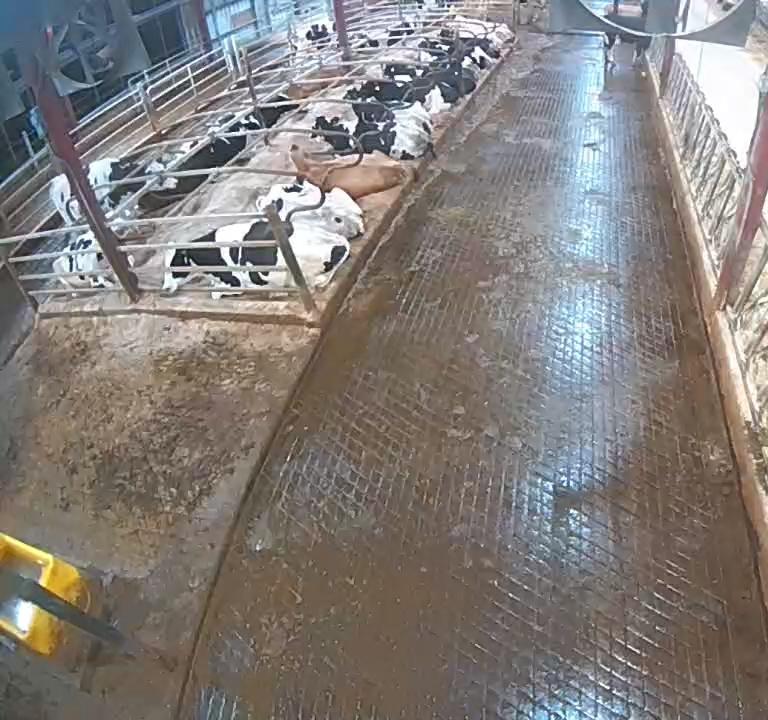
Number of cows: 13